Maghfoor Ahmad Ajazi

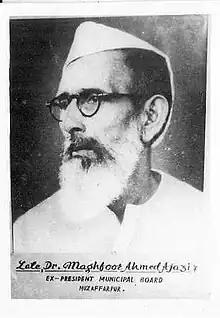
Maghfoor Ajazi

Maghfoor Ahmad Ajazi (3 March 1900 – 26 September 1966) was an Indian political activist and statesman, and prominent figure in the Indian independence movement.